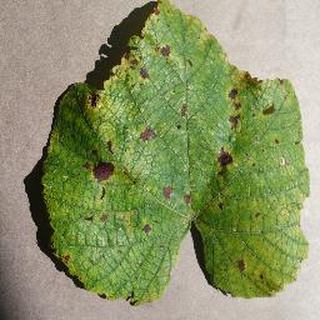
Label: grape_leaf_blight